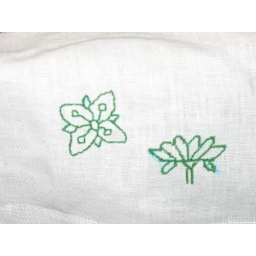
The one on the left is done in double running stitch or holbein. The lotus is done in half cross stitch.